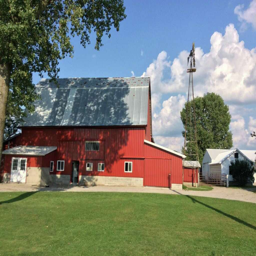
red barns dot the scenic countryside .